Bicycle and motorcycle dynamics

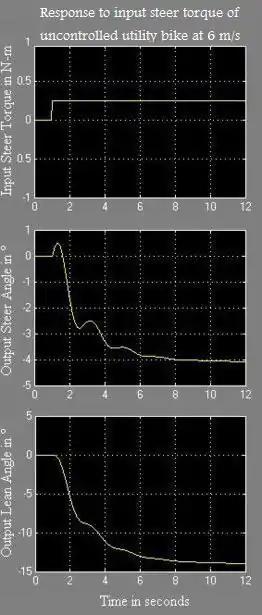
Graphs showing the lean and steer angle response of an otherwise uncontrolled bike, traveling at a forward speed in its stable range (6 m/s), to a steer torque that begins as an impulse and then remains constant. Torque to right causes initial steer to right, lean to left, and eventually a steady-state steer, lean, and turn to left.

One torque generated by a tire, called the self aligning torque, is caused by asymmetries in the side-slip along the length of the contact patch. The resultant force of this side-slip occurs behind the geometric center of the contact patch, a distance described as the pneumatic trail, and so creates a torque on the tire. Since the direction of the side-slip is towards the outside of the turn, the force on the tire is towards the center of the turn. Therefore, this torque tends to turn the front wheel in the direction of the side-slip, away from the direction of the turn, and therefore tends to "increase" the radius of the turn.